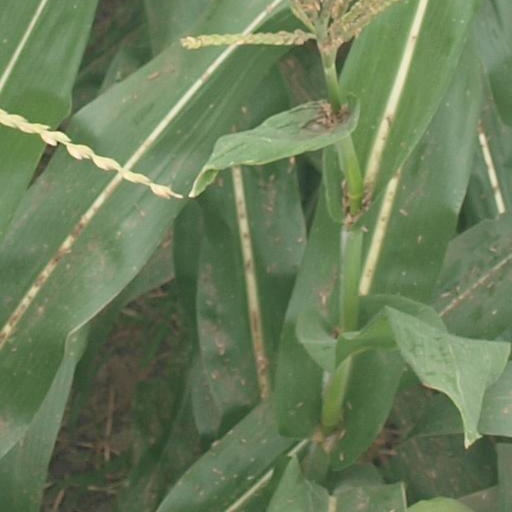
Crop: maize; corn